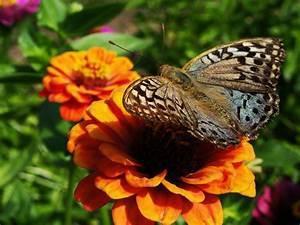
butterfly